Anti-predator adaptation

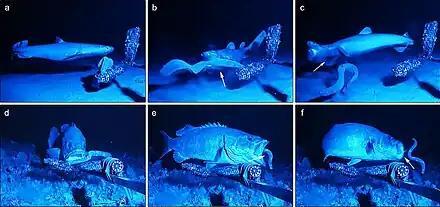
Anti-predator adaptation in action: the kitefin shark (a–c) and the Atlantic wreckfish (d–f) attempt to prey on hagfishes. First, the predators approach their potential prey. Predators bite or try to swallow the hagfishes, but the hagfishes have already projected jets of slime (arrows) into the predators' mouths. Choking, the predators release the hagfishes and gag in an attempt to remove slime from their mouths and gill chambers.

Anti-predator adaptations are mechanisms developed through evolution that assist prey organisms in their constant struggle against predators. Throughout the animal kingdom, adaptations have evolved for every stage of this struggle, namely by avoiding detection, warding off attack, fighting back, or escaping when caught.